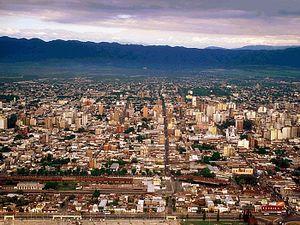
Le Rallye d'Argentine 1981, disputé du 18 au 23 juillet 1981, est la quatre-vingt-quatorzième manche du championnat du monde des rallyes courue depuis 1973, et la septième manche du championnat du monde des rallyes 1981.
Le Rallye d'Argentine 1980, disputé du 19 au 24 juillet 1980, est la quatre-vingtième-unième manche du championnat du monde des rallyes courue depuis 1973, et la sixième manche du championnat du monde des rallyes 1980.